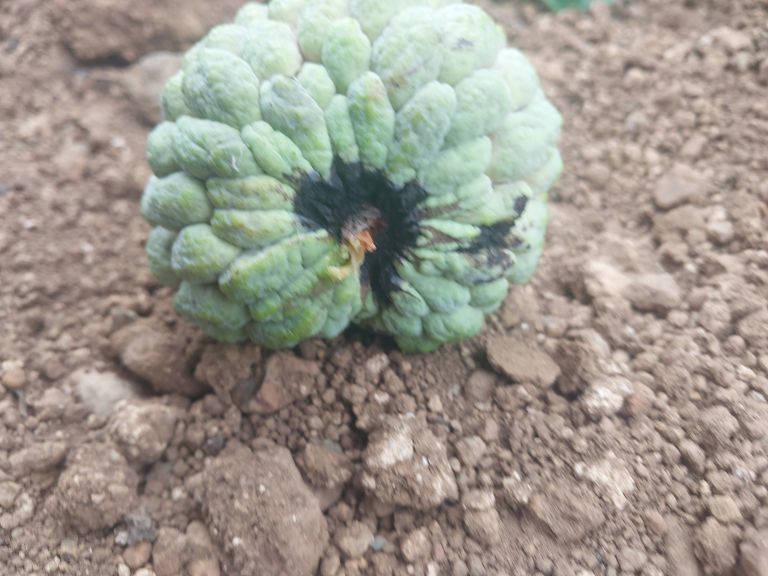
Disease label: Blank Canker